Singapore Dreaming

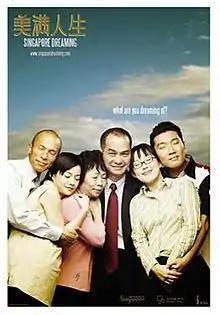
Theatrical promotional poster

Singapore Dreaming is a 2006 Singaporean drama film. It follows the Loh family, a typical Singaporean working-class family, through their aspirations and dreams for a better and affluent life and the reality that would make it difficult for them to fulfill these aspirations.